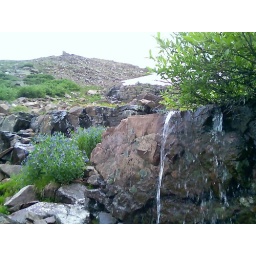
The water is crystal clear in the high mountian pastures of the High Uintahs (lightning springs beef)